Bacillus

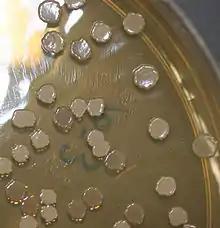
Colonies of the model species "Bacillus subtilis" on an agar plate

"Bacillus subtilis" is one of the best understood prokaryotes, in terms of molecular and cellular biology. Its superb genetic amenability and relatively large size have provided the powerful tools required to investigate a bacterium from all possible aspects. Recent improvements in fluorescent microscopy techniques have provided novel insight into the dynamic structure of a single cell organism. Research on "B. subtilis" has been at the forefront of bacterial molecular biology and cytology, and the organism is a model for differentiation, gene/protein regulation, and cell cycle events in bacteria.